Kumbum Monastery

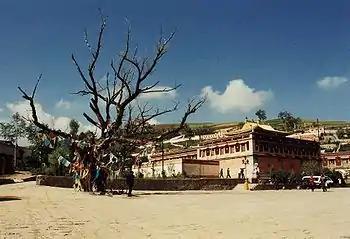
Kumbum Monastery

In the 1360s Tsongkhapa's mother, with the help of locals, had a small temple with a stupa built on the site of his birthplace.